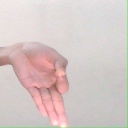
अक्षर: ज्ञ